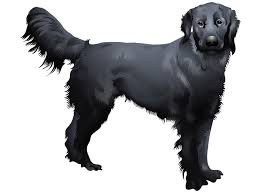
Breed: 206-n000047-flat_coated_retriever